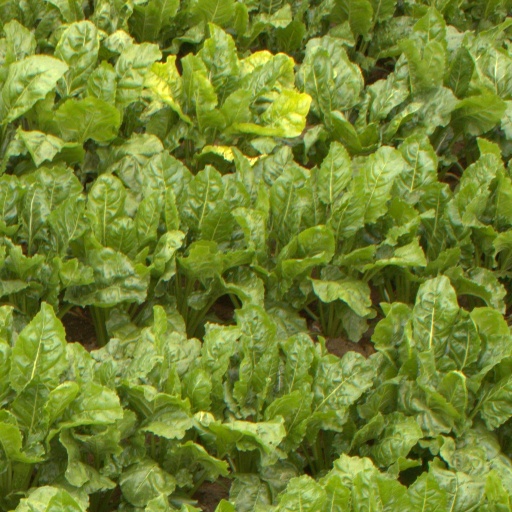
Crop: sugar beet